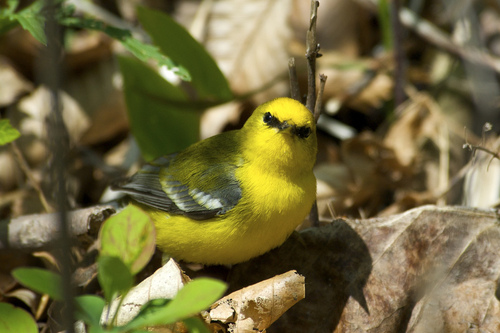
the small yellow bird has white wingbars and green down feathers.
small bird, bright yellow body, gray wings with two white wingbars, black eyes.
this bird is mostly yellow with green, black, and white on the wings.
this bird has a bright yellow crown, a short black bill, and a grey wing
this bird is all yellow except it has grey wings and tail feathers and has two lighter wing bars.
a small colorful bird comprising of bright yellow along its head, nape face, throat, breast, belly and vent, white wing bars, grey secondaries adn green and yellow coverts.
a tiny yellow bird with a very small beak and striped pattern on wings.
a small yellow bird with an olive back, grey wings with white wingbars and a short, pointed bill.
this bird is yellow with black and has a very short beak.
this bird has wings that are grey and has a yellow belly
Species: Blue Winged Warbler